Ronald R. Van Stockum

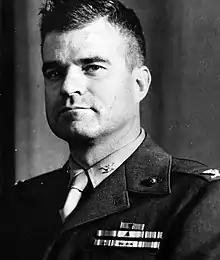
Van Stockum as Colonel in 1950s.

He was ordered to Gifu, Japan in August 1954 and joined the staff of 3rd Marine Division under Major General James P. Riseley. Van Stockum served as a divisional intelligence officer (G-2) until June of the following year and then joined the Headquarters of Far East Command in Tokyo under General Lyman Lemnitzer. He served as Lemnitzer's commandant of the headquarters. Van Stockum remained in this capacity until the end of June 1957 and received Army Commendation Medal from general Lemnitzer for his service in the Far East.